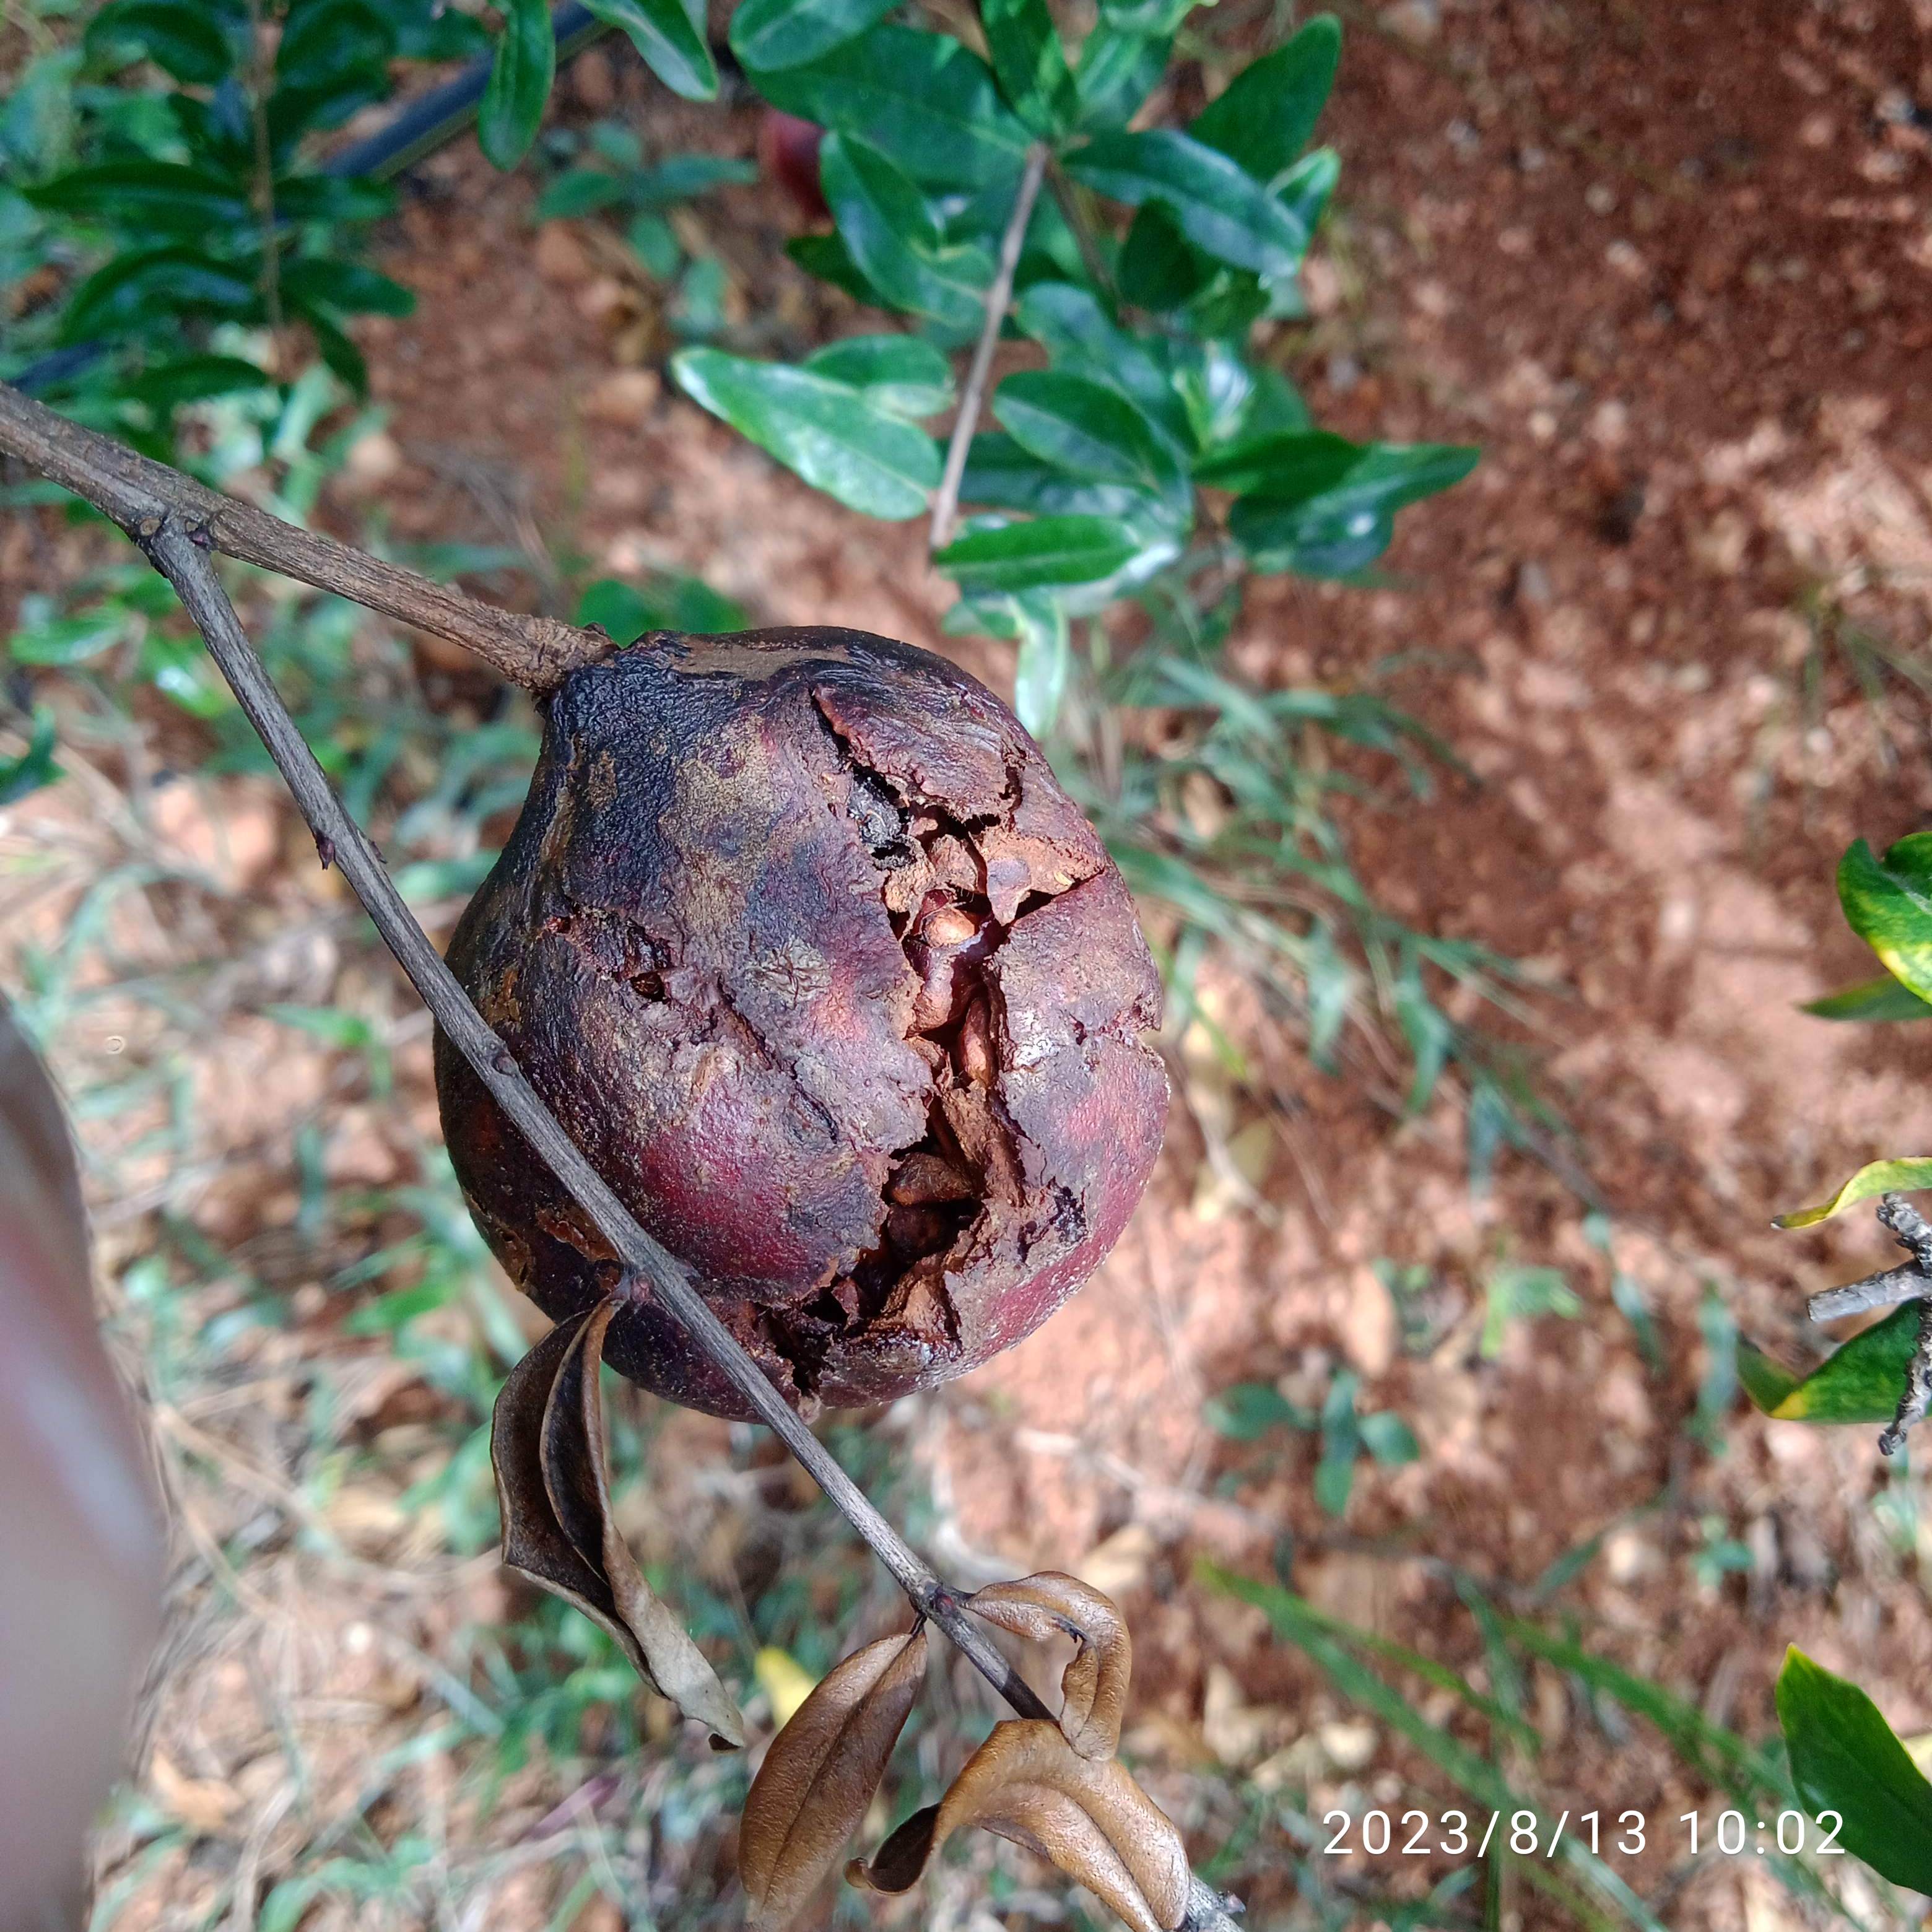
Label: Bacterial_Blight